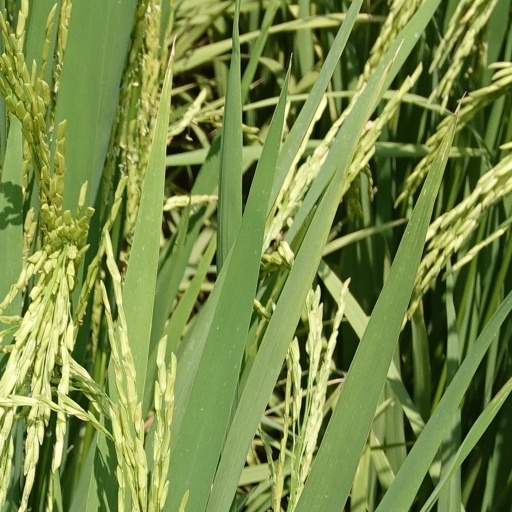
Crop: rice